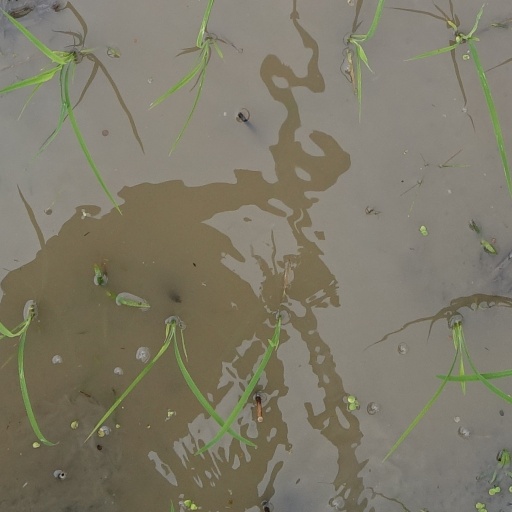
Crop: rice